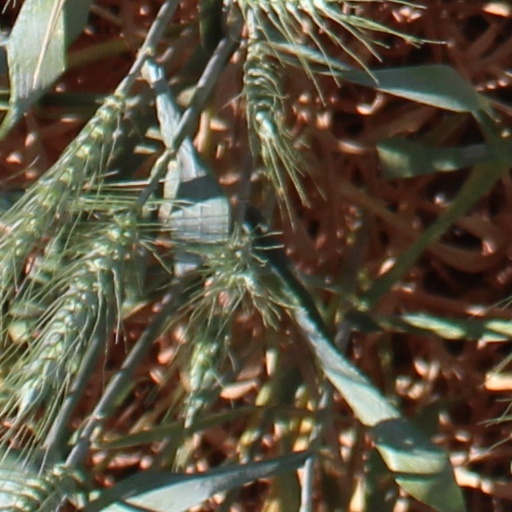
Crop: wheat